N. T. Rama Rao

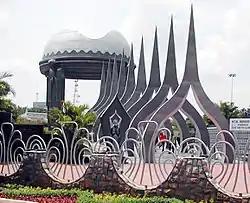
Rao's memorial at NTR Gardens, Hyderabad

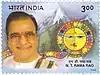
N. T. Rama Rao commemorative stamp

The NTR National Award is a national award in honour of Rao. It was instituted in 1996 by the Government of Andhra Pradesh to recognise notable film personalities for their lifetime achievements and contributions to the Indian film industry. The NTR National Literary Award was instituted by the NTR Vignan Trust, as an annual award to recognise people for their lifetime achievements and contributions to Indian literature. Dr. N.T.R. University of Health Sciences, Vijayawada was established as University of Health Sciences by the Government of Andhra Pradesh and was inaugurated on 9 April by N. T. Rama Rao, the then Chief Minister of Andhra Pradesh in the city of Vijayawada, Andhra Pradesh, India. It started functioning on 1 November 1986. After the death of Rama Rao, it was decided to rename the university after him, and this was carried out on 2 February 1998. The university celebrated its silver jubilee from 1–3 November 2011.